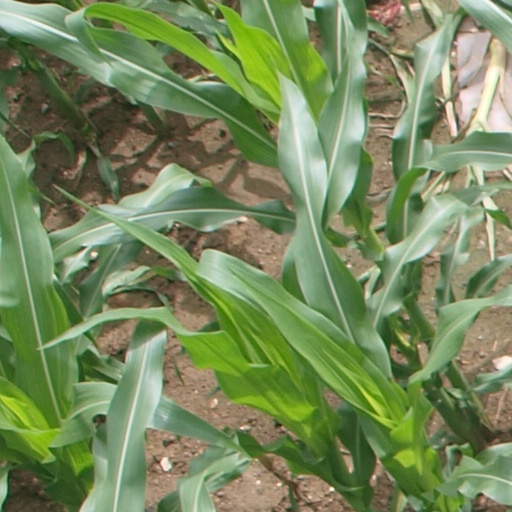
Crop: maize; corn